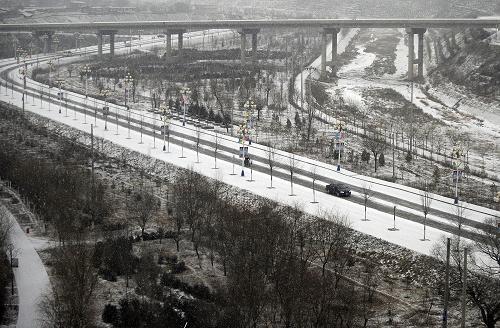
Weather: snow or frosty